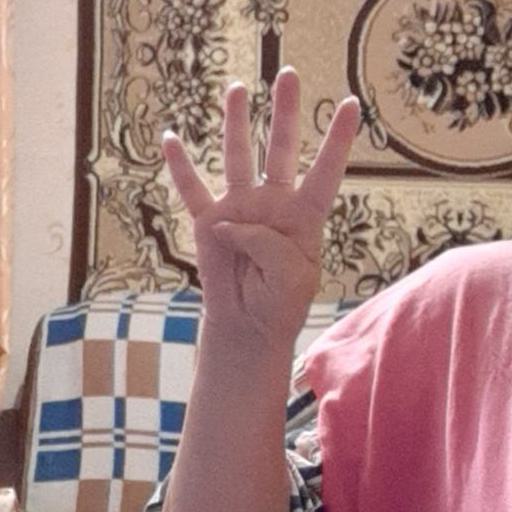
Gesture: four